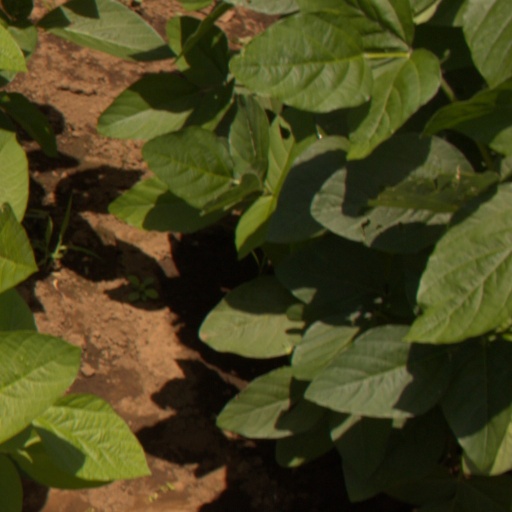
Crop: soybean